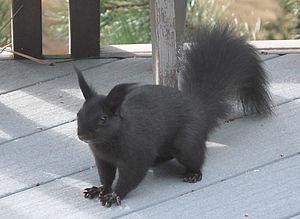
L'écureuil d'Abert est une espèce d'écureuil de la famille des sciuridés qui se rencontre dans le sud des États-Unis ainsi qu'au Mexique.